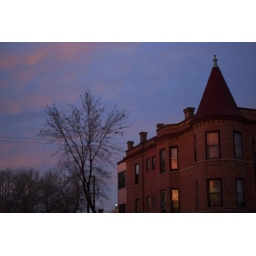
building against sky; next to tree